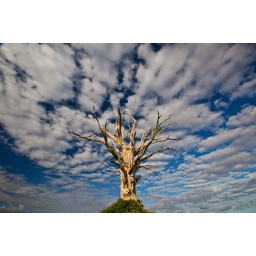
A dead tree against blue sky and clouds